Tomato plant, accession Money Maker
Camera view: horizontal (90 deg, fisheye); turntable rotation: 90 degrees
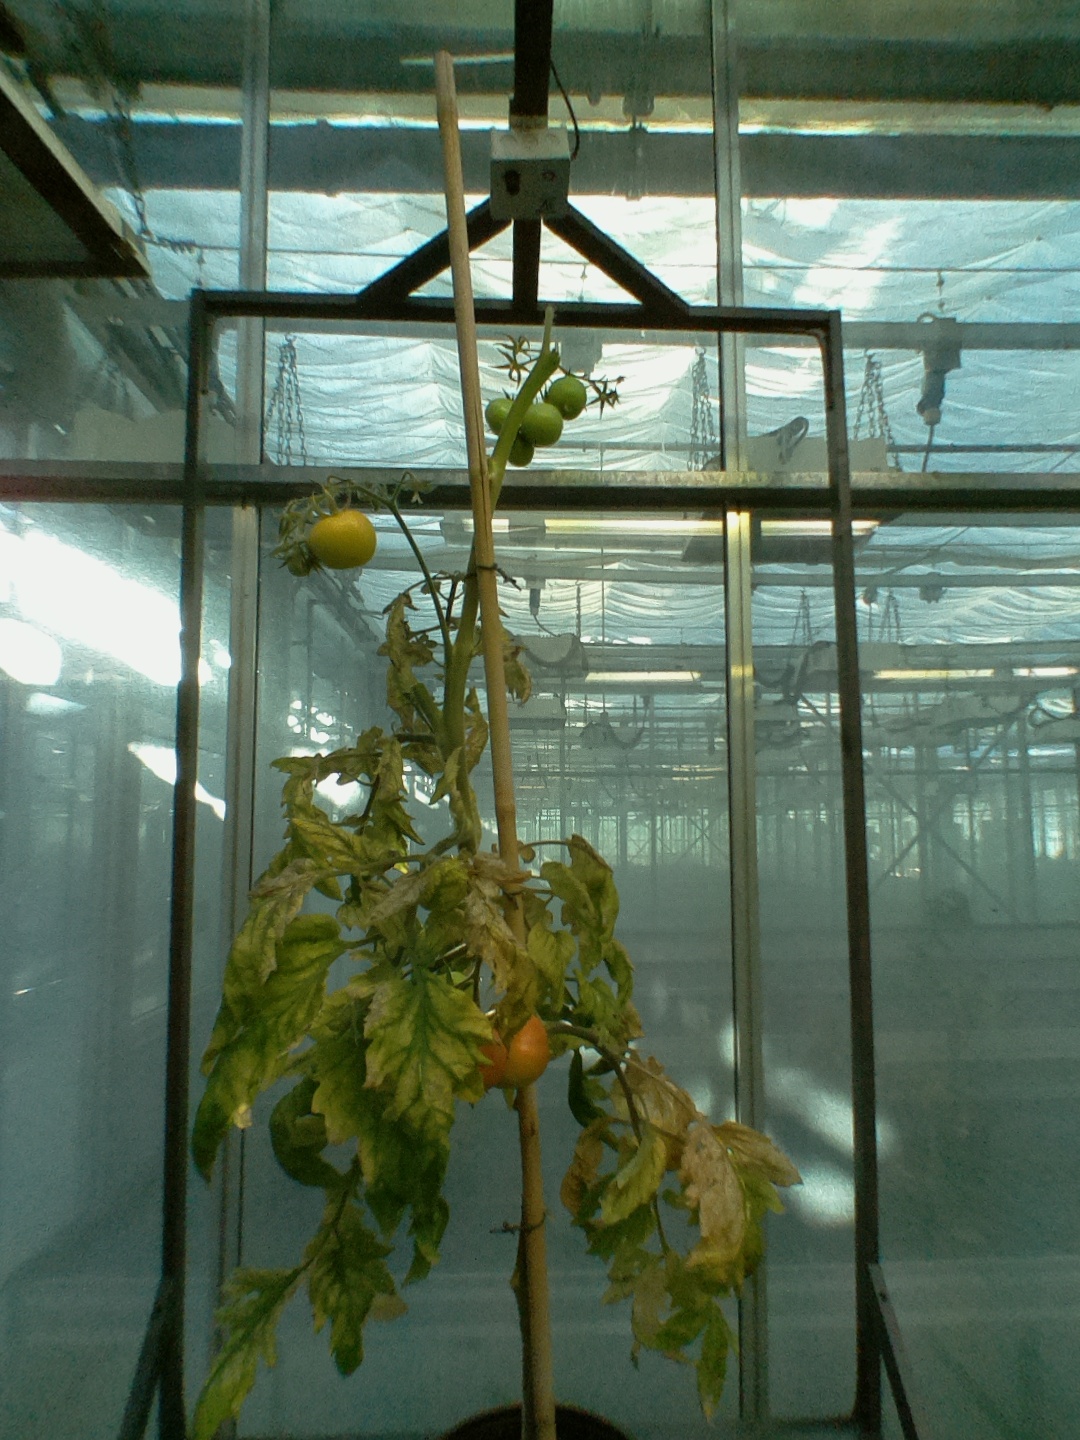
BBCH growth stage 82: 20%-30% of fruits show typical fully ripe color